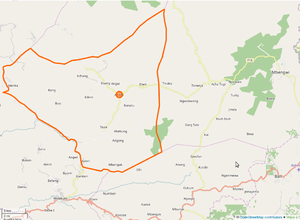
Limites communales d'Andek au Cameroun, avec OSM.
Abebung est un village du Cameroun situé dans l’arrondissement d’Andek-Ngie, dans le département de Momo et dans la Région du Nord-Ouest.
Andek est une commune du Cameroun située dans la région du Nord-Ouest et le département de la Momo. Elle recouvre le territoire de l'arrondissement de Ngie.
Angong est l'un des vingt-neuf villages de la commune d'Andek-Ngie située dans le département de la Momo, dans la région du nord-ouest au Cameroun.
Etwii est un village du Cameroun situé dans l’arrondissement d’Andek-Ngie, dans le département de Momo et dans la Région du Nord-Ouest.